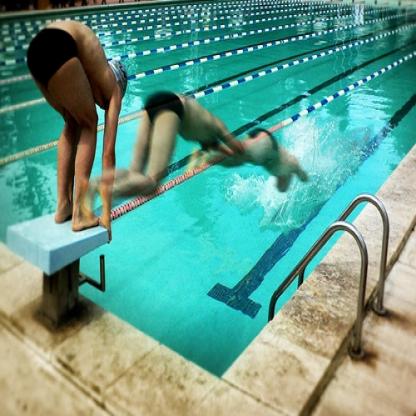
Scene: Indoor